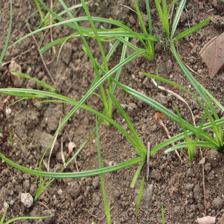
Label: Grass